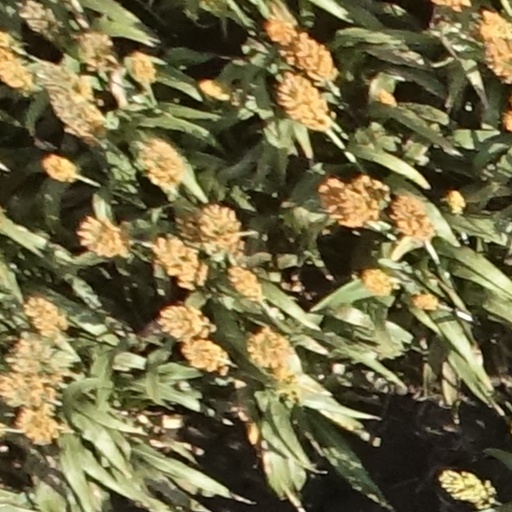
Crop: sorghum